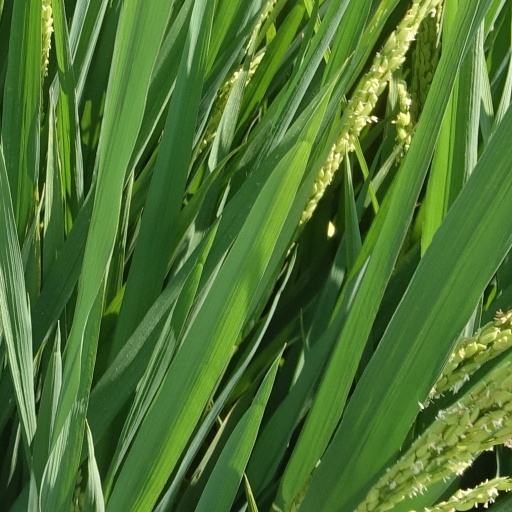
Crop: rice